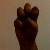
The image shows a hand gesture representing the letter 'E' in Indian Sign Language.